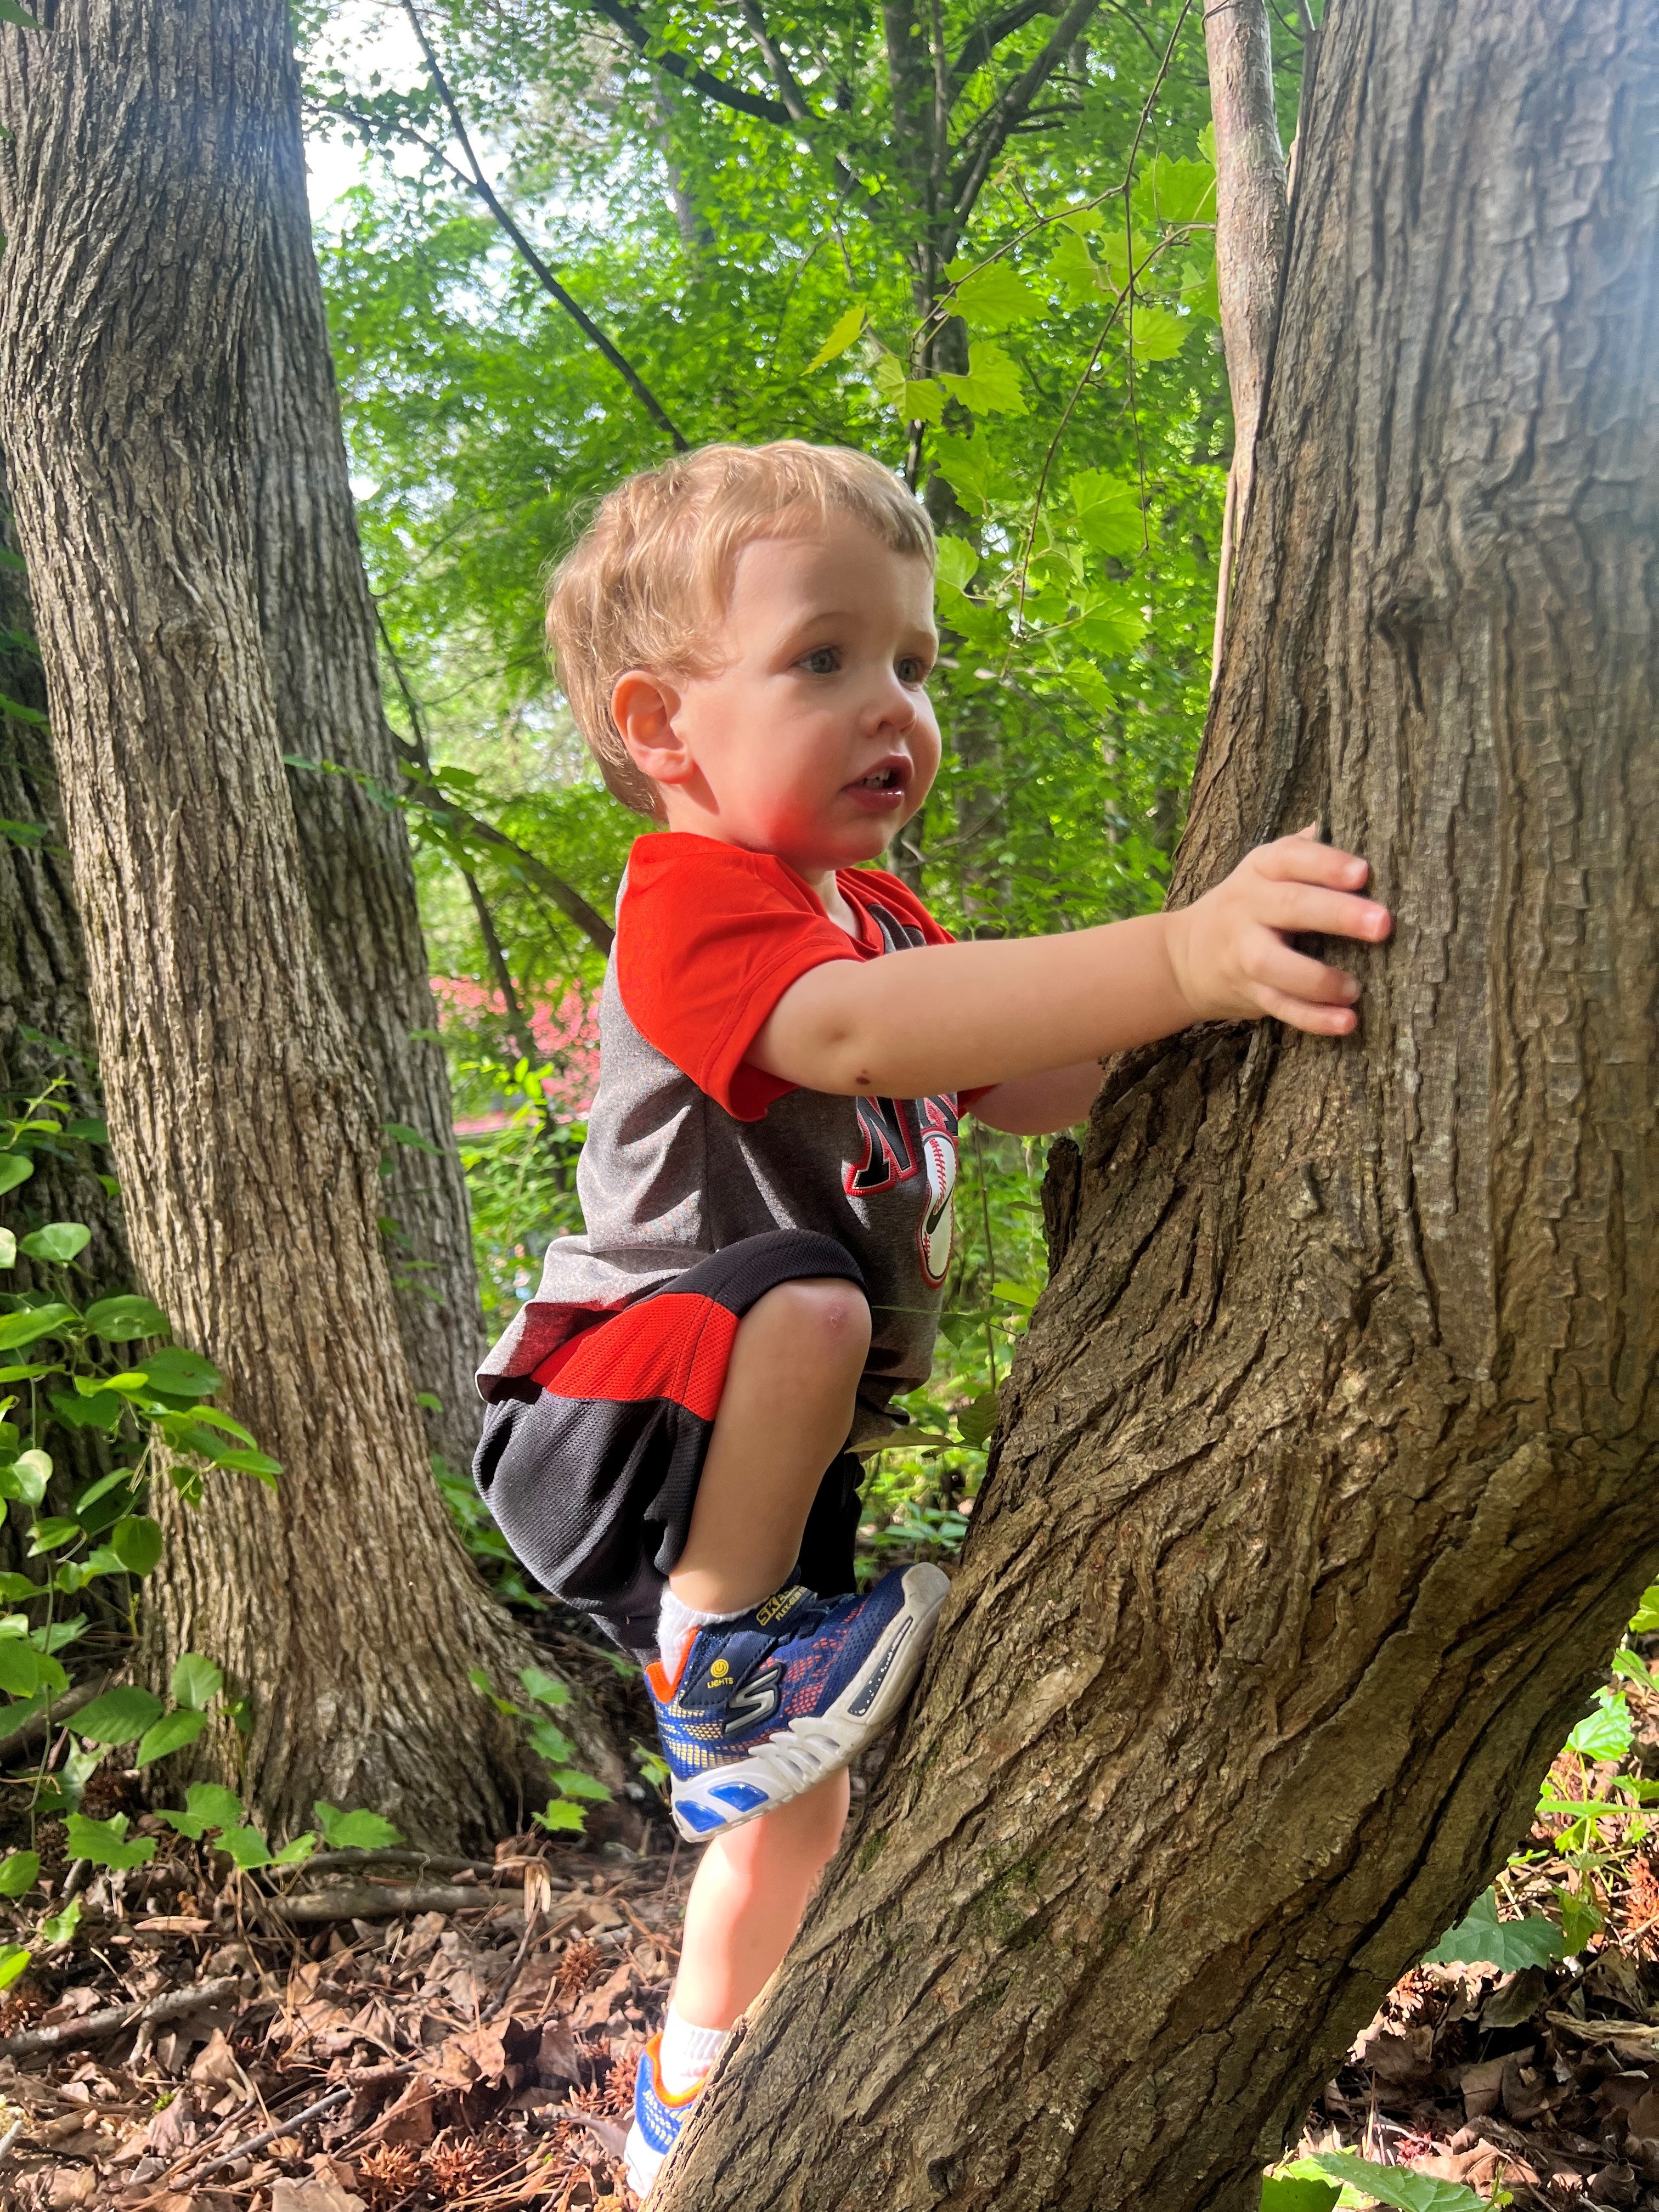
tree, toddler, climbing, cute, boy, plant, People in nature, nature, botany, branch, sunlight, grass, terrestrial plant, happy, wood, trunk, leisure, forest, woodland, recreation, child, natural landscape, electric blue, fun, jungle, Baby toddler clothing, wilderness, t shirt, old growth forest, sitting, temperate broadleaf and mixed forest, valdivian temperate rain forest, adventure, knee, Northern hardwood forest, grove, play, plant stem, vacation, soil